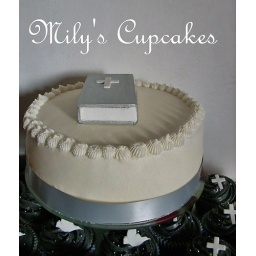
Cupcakes and cake in silver